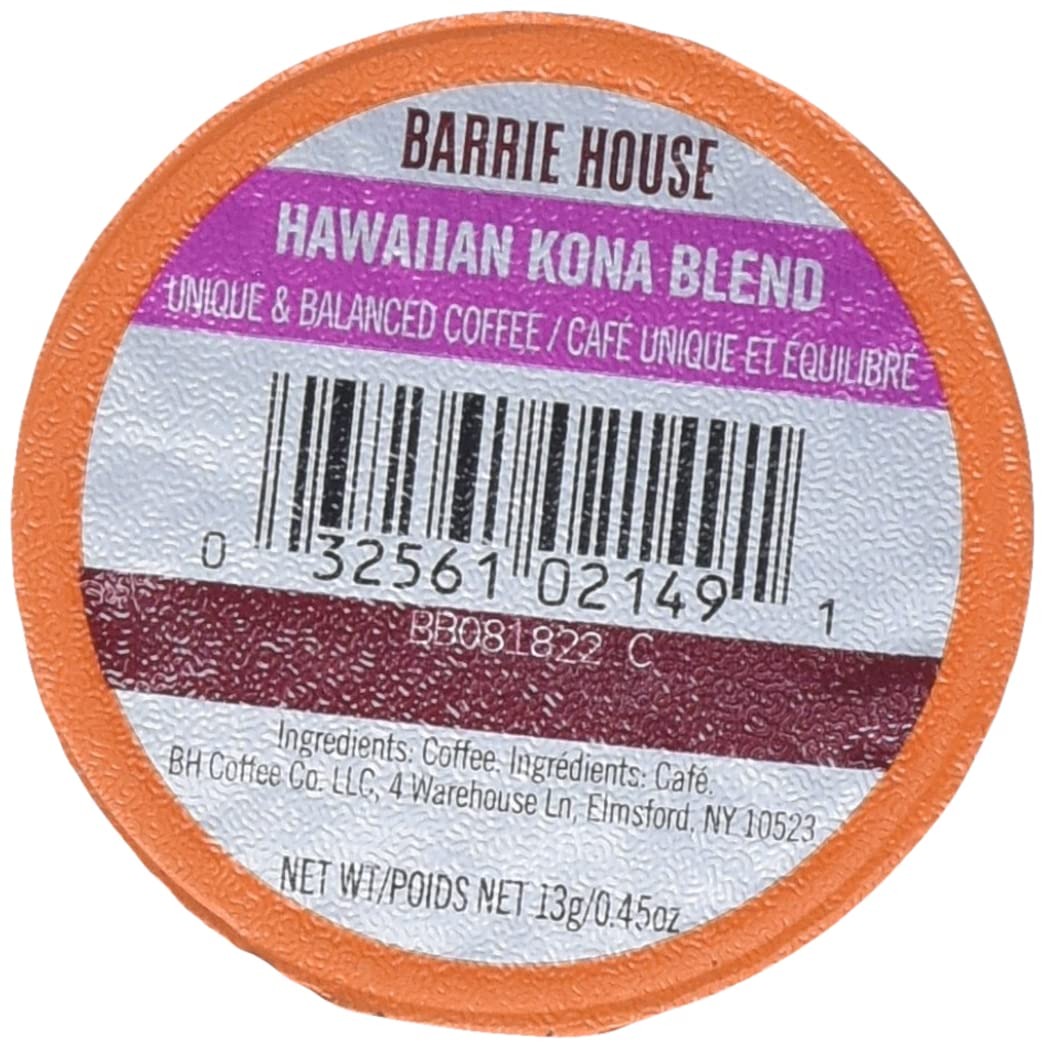
Item Name: Barrie House Hawaiian Kona Blend Single Serve Coffee Pods, 24 Pack | Compatible With Keurig K Cup Brewers | Small Batch Artisan Coffee in Convenient Single Cup Capsules
Bullet Point 1: HAWAIIAN KONA BLEND: 24 Capsules of a unique medium roast coffee originating from the volcanic soil of Hawaii with fresh coconut, sweet caramel and hints of citrus and nuts. Silky, complex, fruity, delicate.
Bullet Point 2: THE PERFECT CUP EVERY TIME: Now you can make a perfect cup of your favorite Barrie House blend exactly when you need it. Convenient, fresh, delicious.
Bullet Point 3: THE BEST PODS ON THE MARKET: Our patented pods are sustainable with a recyclable case and biodegradable filter, and compatible with Keurig 2.0 and a variety of other kcup capsule coffee makers.
Bullet Point 4: COMMITMENT TO QUALITY: As 3rd generation family roasters, we have been perfecting the art of small batch gourmet coffee roasting for over 80 years in Upstate New York, ensuring top quality.
Bullet Point 5: BARRIE HOUSE MISSION: The secret to our success is based on a simple idea: that coffee should be the highest quality - distinct, consistent, aromatic, balanced, and most of all, delicious.
Value: 24.0
Unit: Count

Price: 16.085